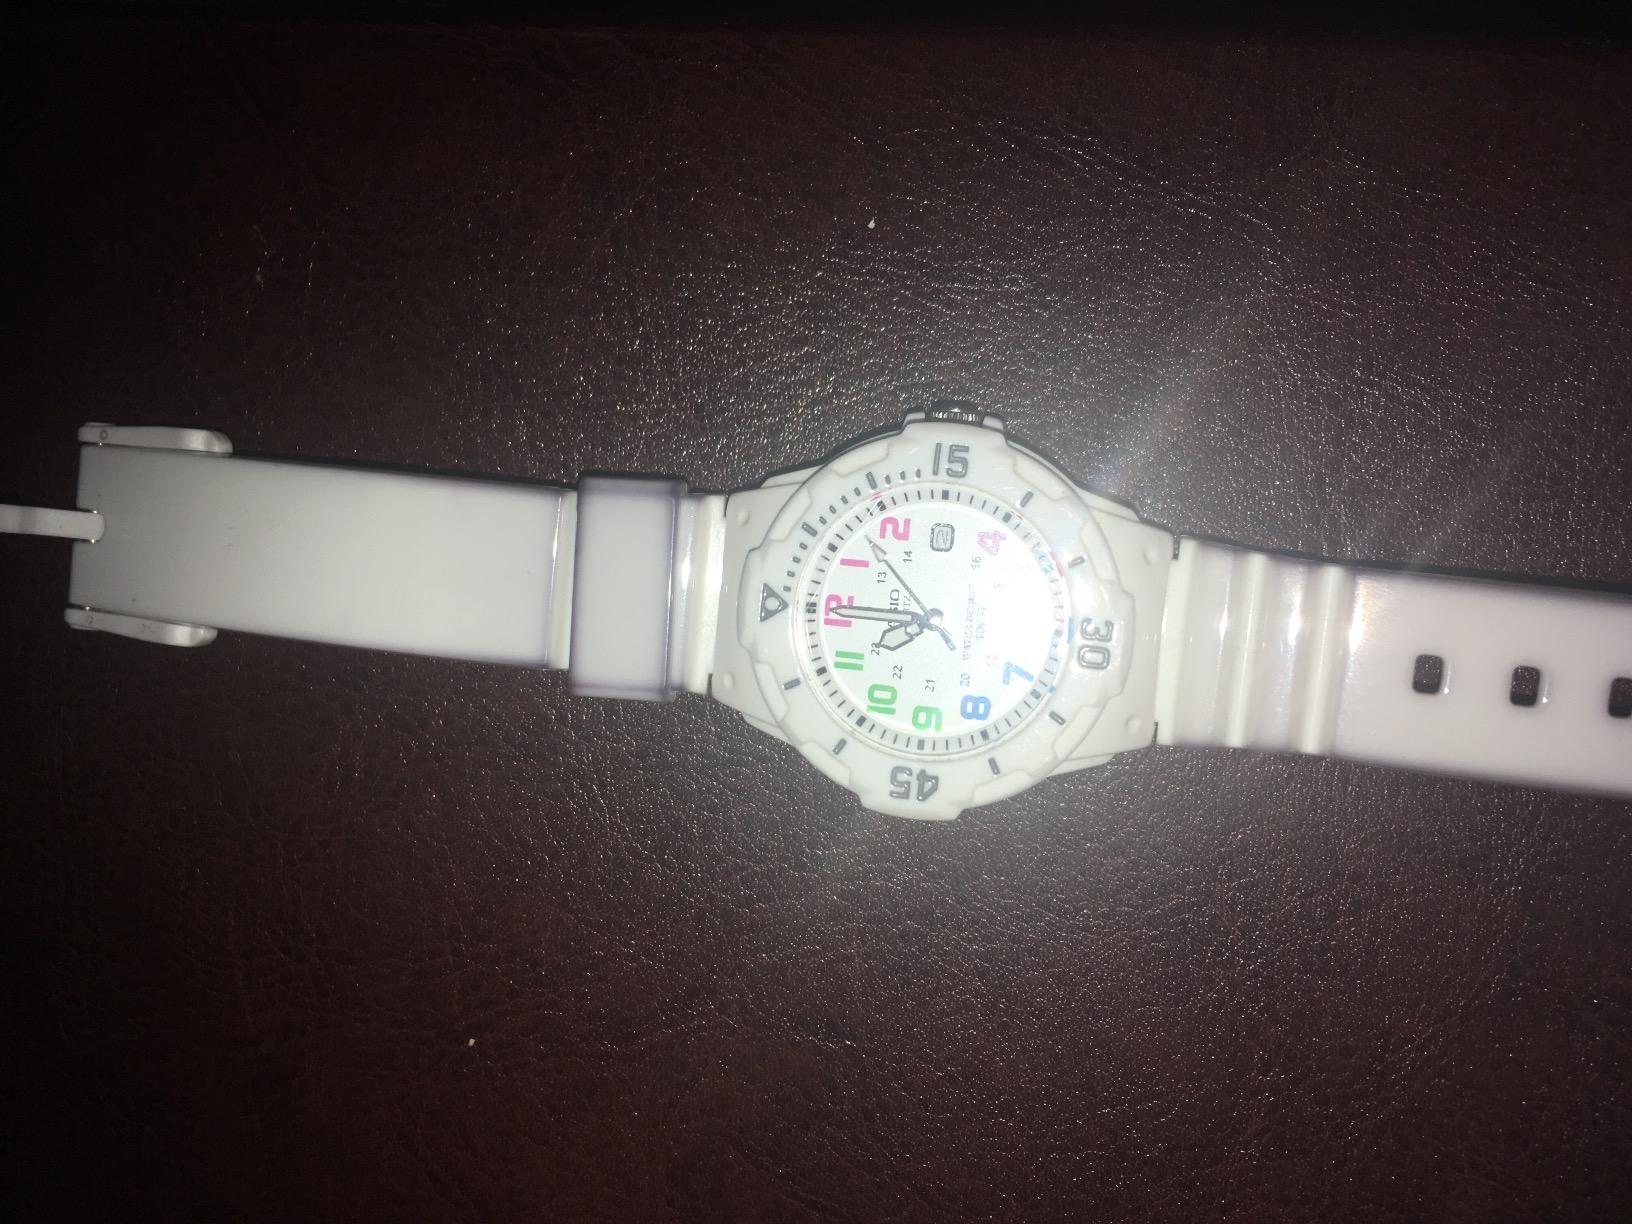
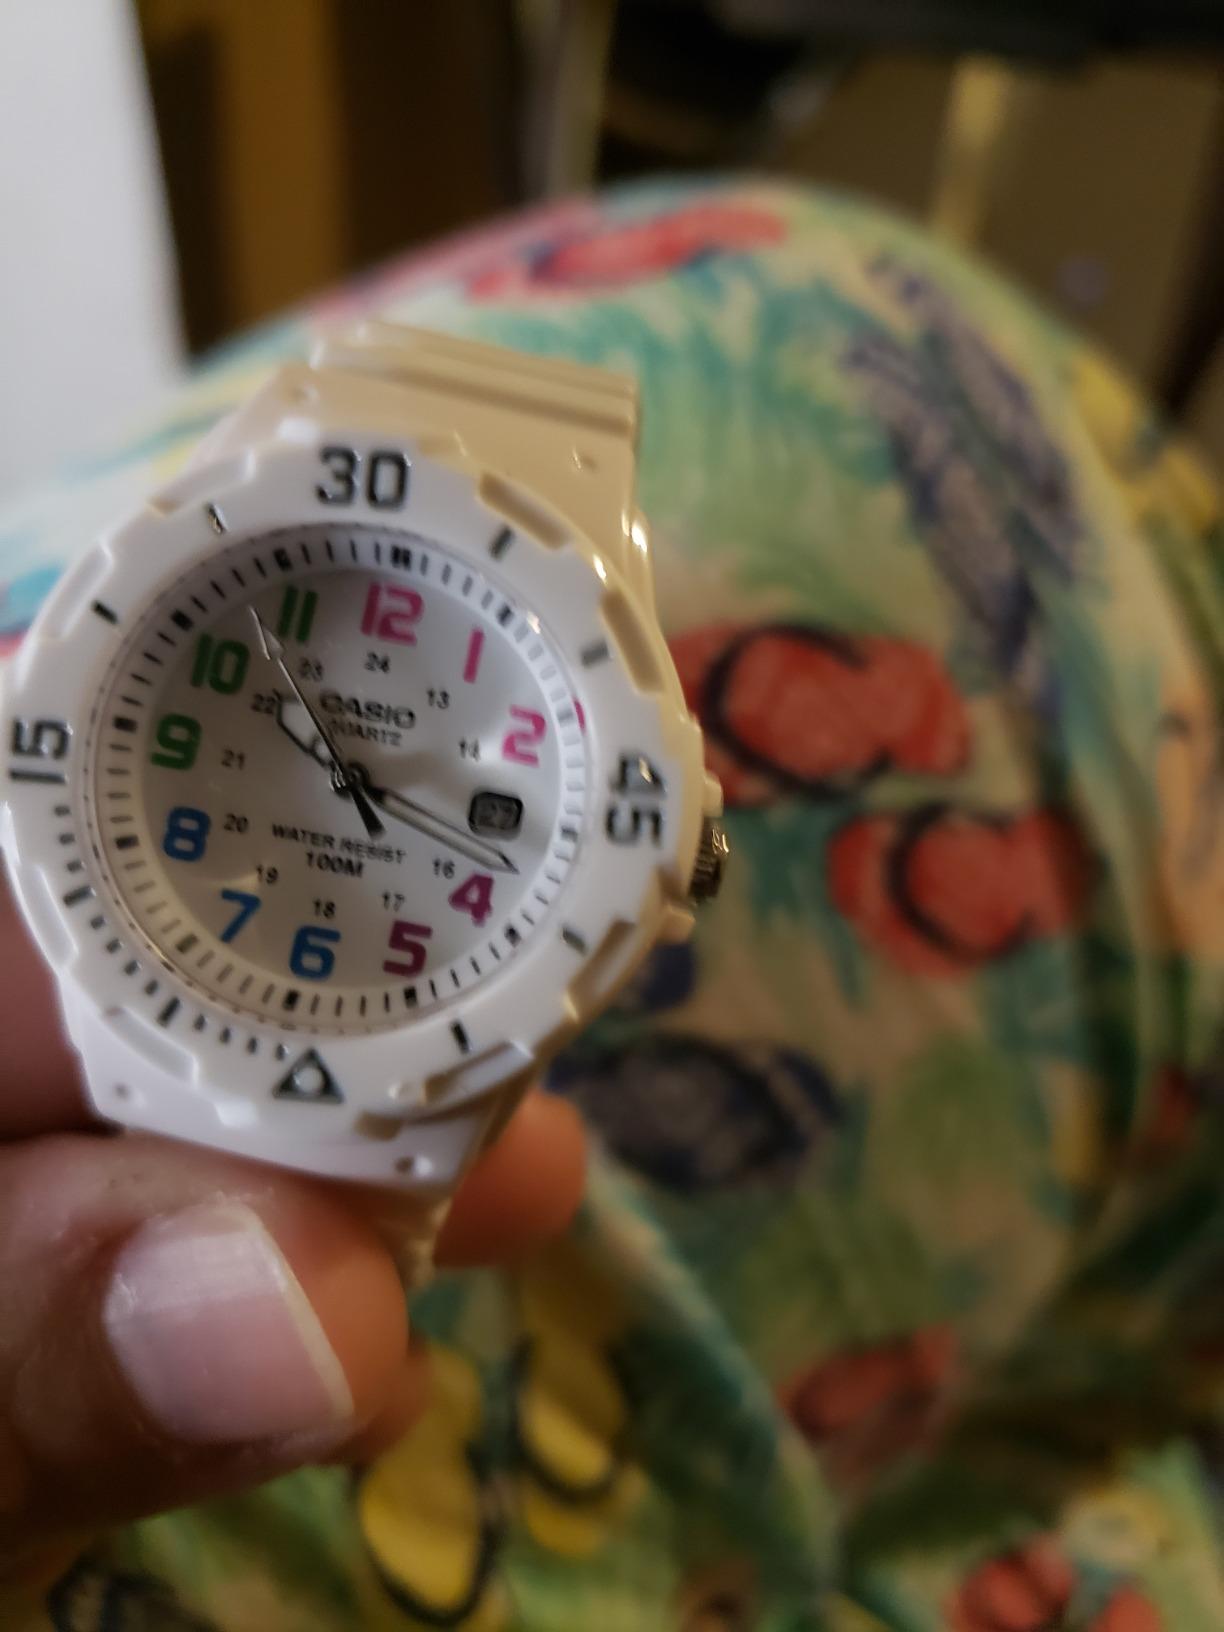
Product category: accessories_watch
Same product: yes